Sky position (RA, Dec in degrees): 49.947, 0.6238
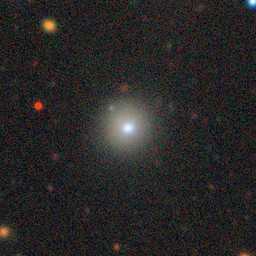
Galaxy morphology: Round Smooth Galaxies